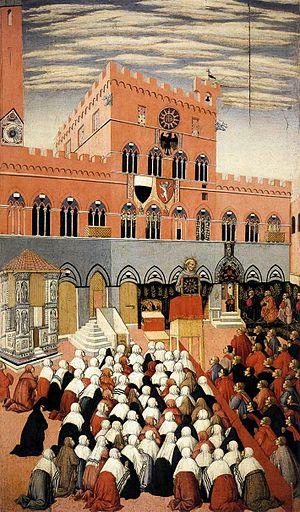
La Prédication de saint Bernardin est un sujet traité en peinture par Sano di Pietro en 1445 en plusieurs panneaux dont deux sont conservés au Museo dell'Opera Metropolitana del Duomo de Sienne.